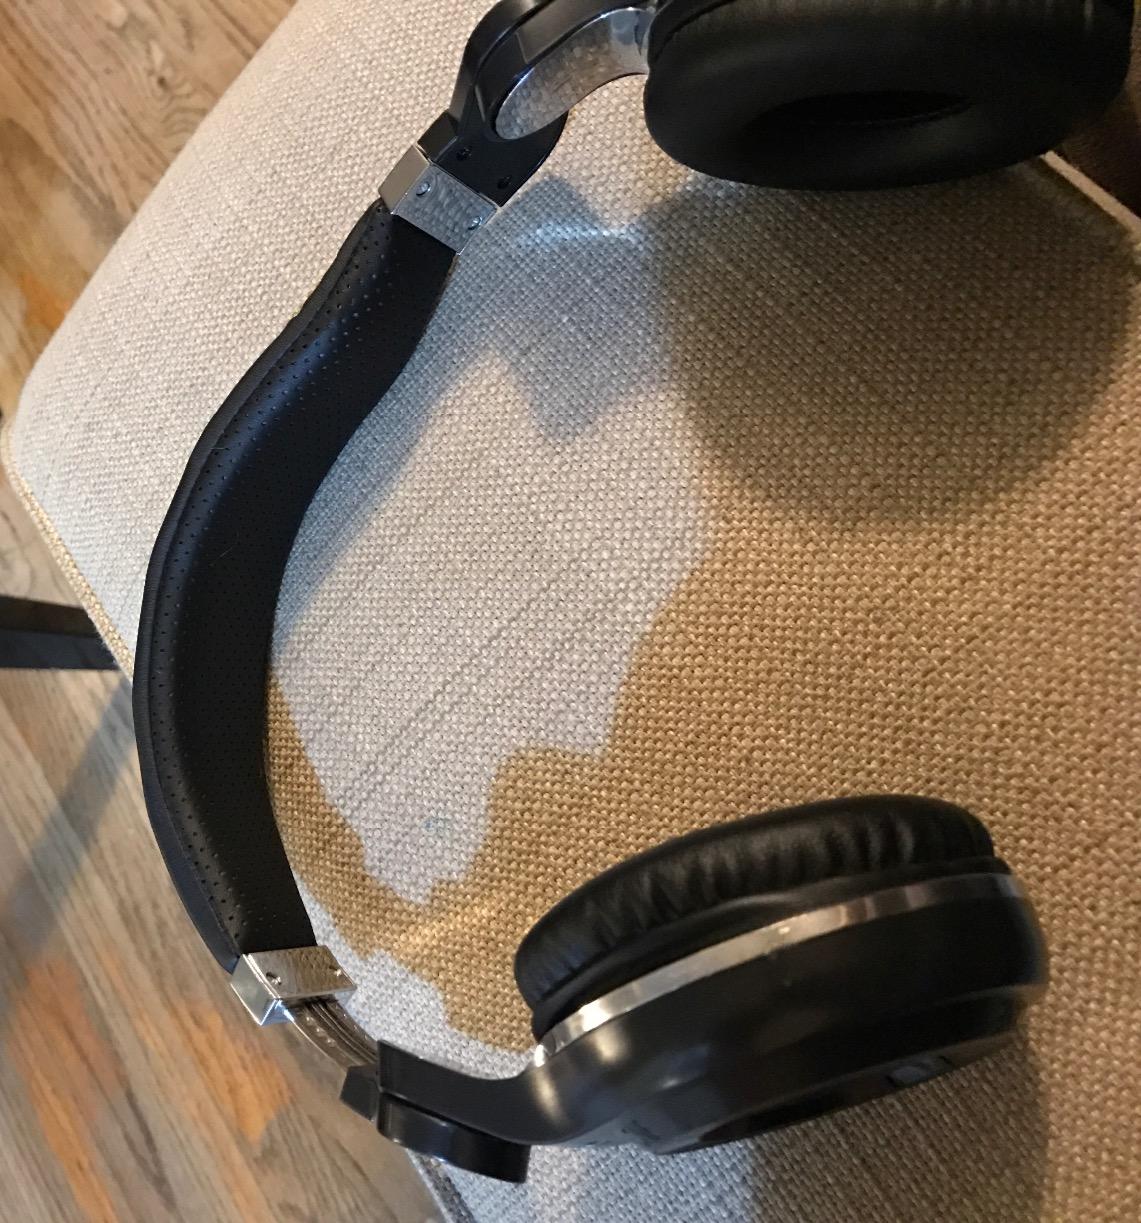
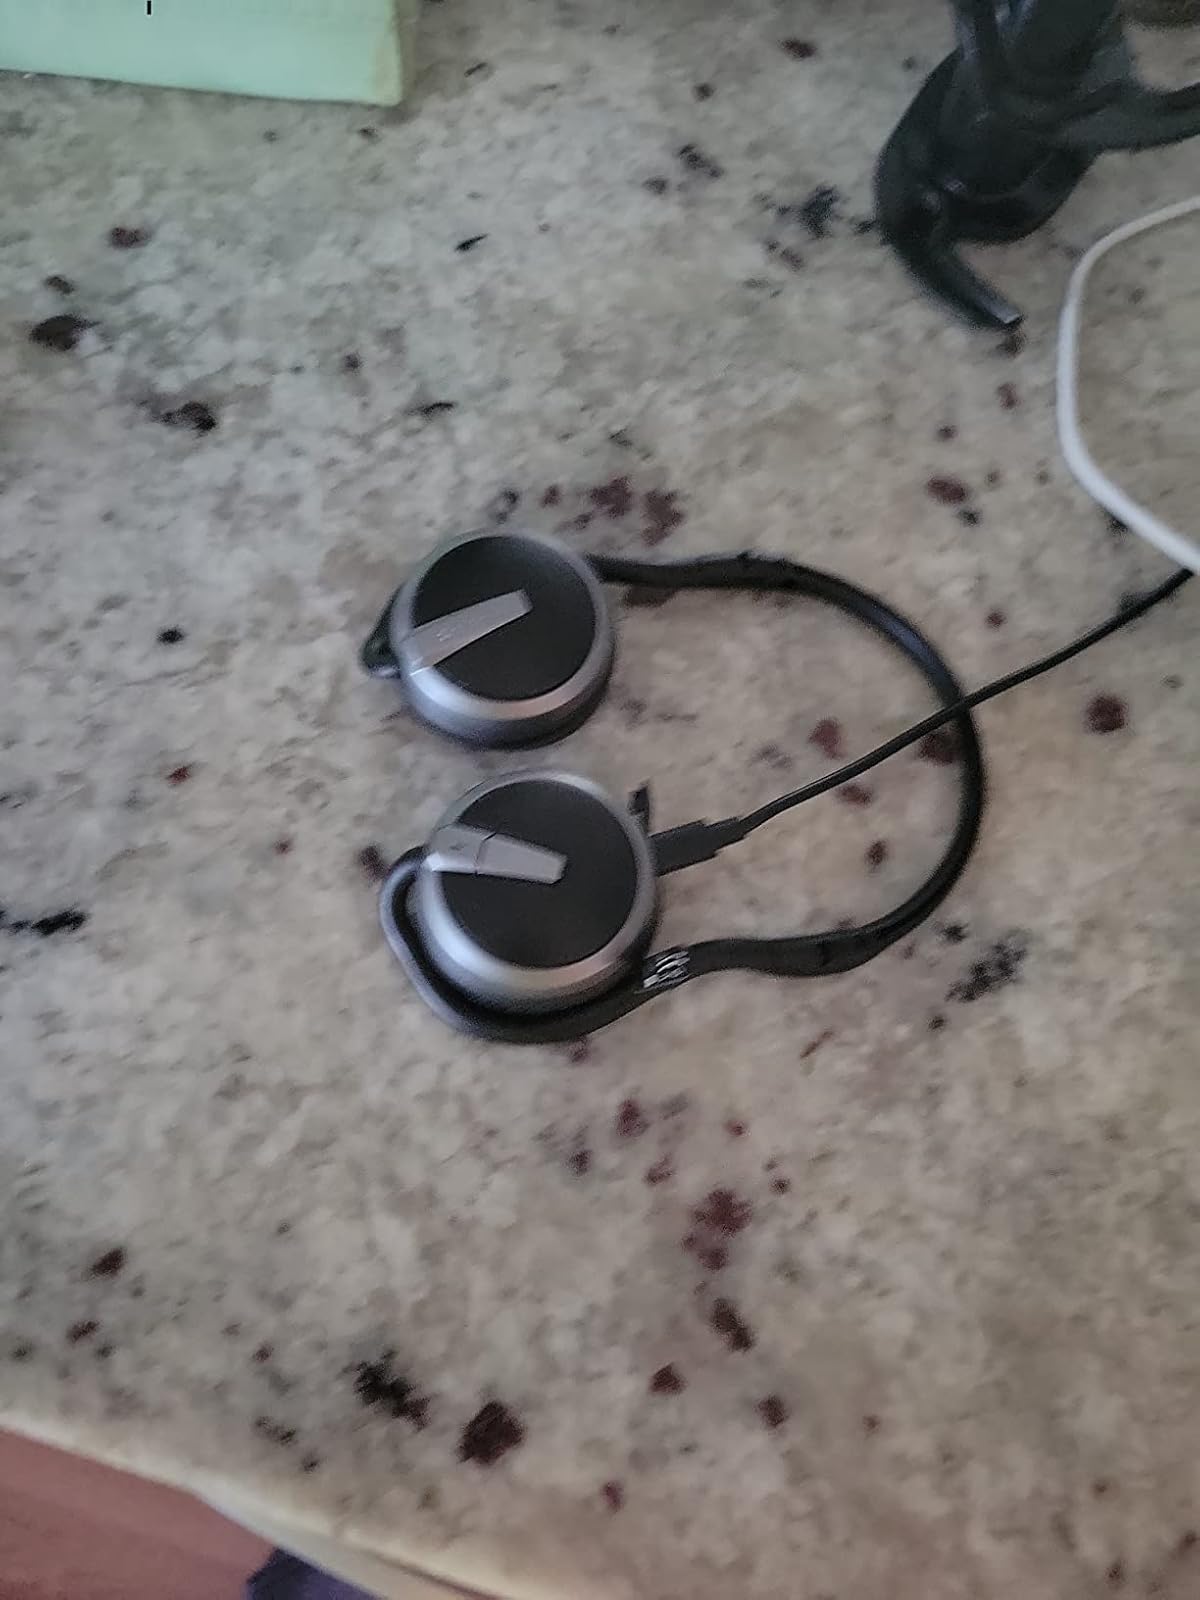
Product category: headphones
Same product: no